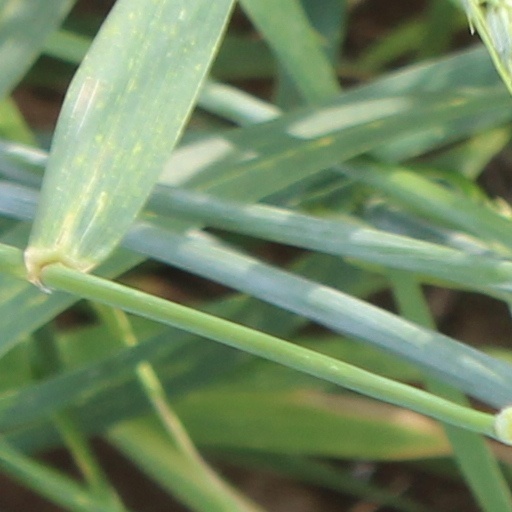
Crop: wheat